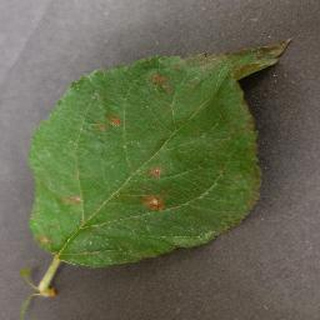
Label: apple_cedar_apple_rust